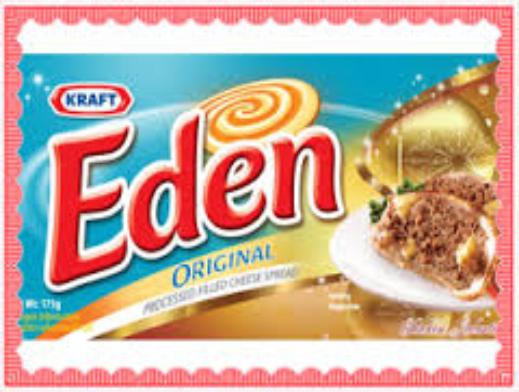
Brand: Eden Cheese
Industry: Food